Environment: real
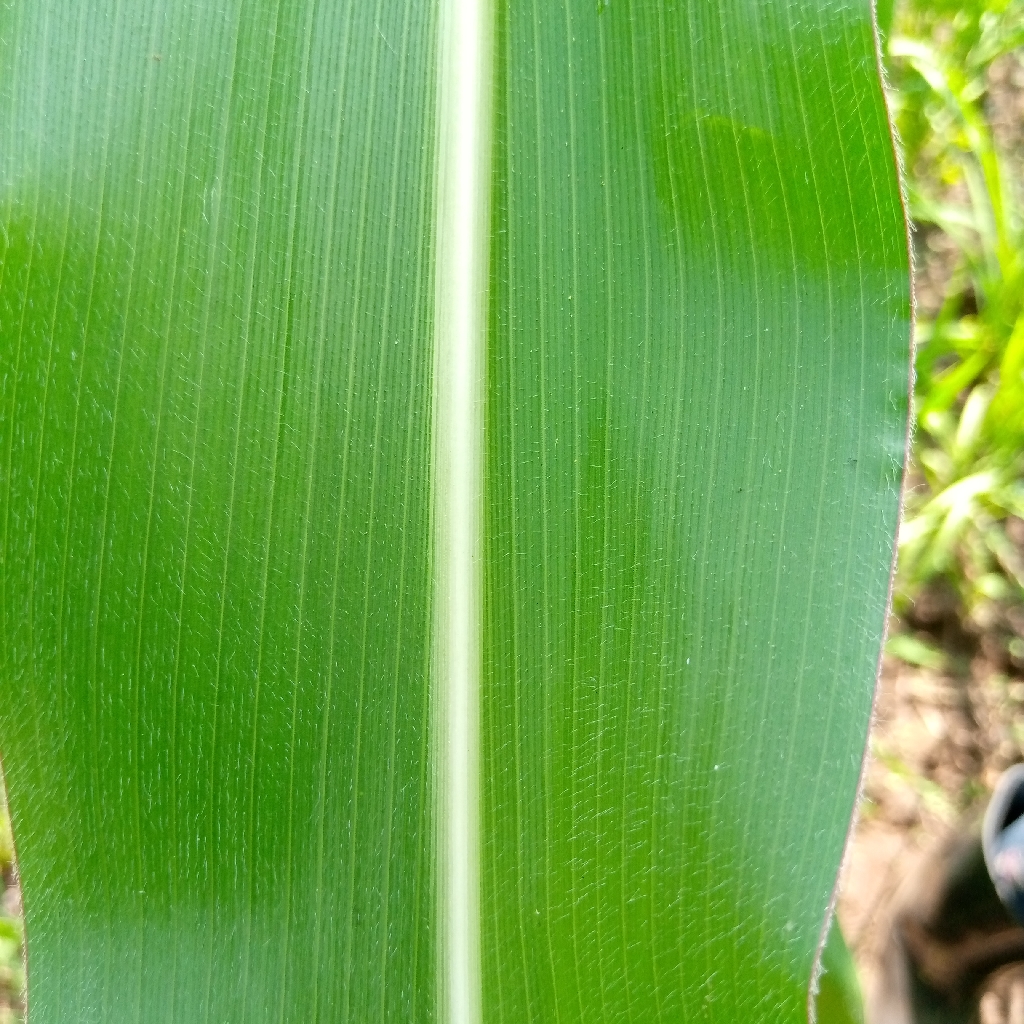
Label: healthy